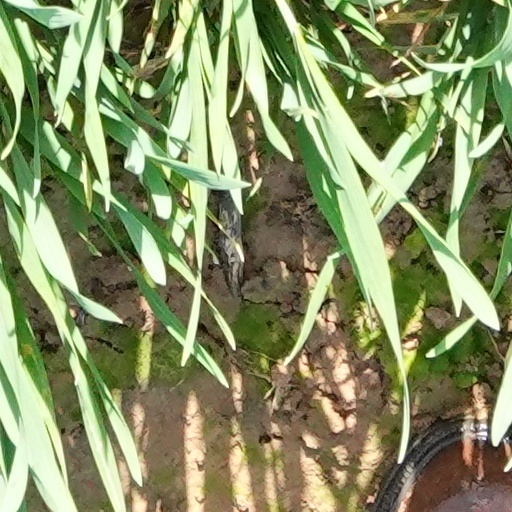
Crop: wheat